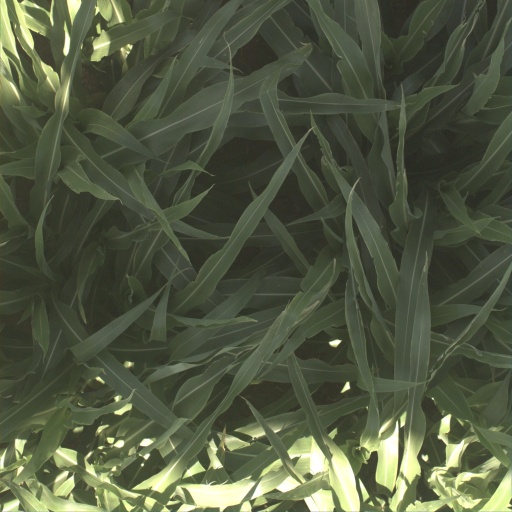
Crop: sorghum